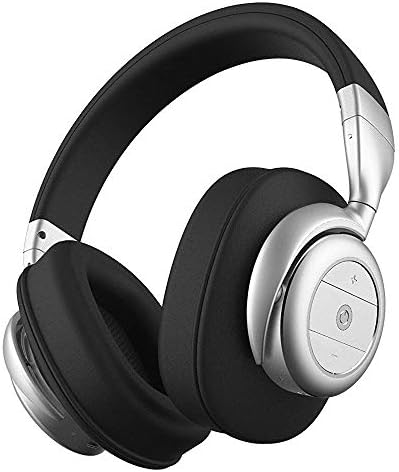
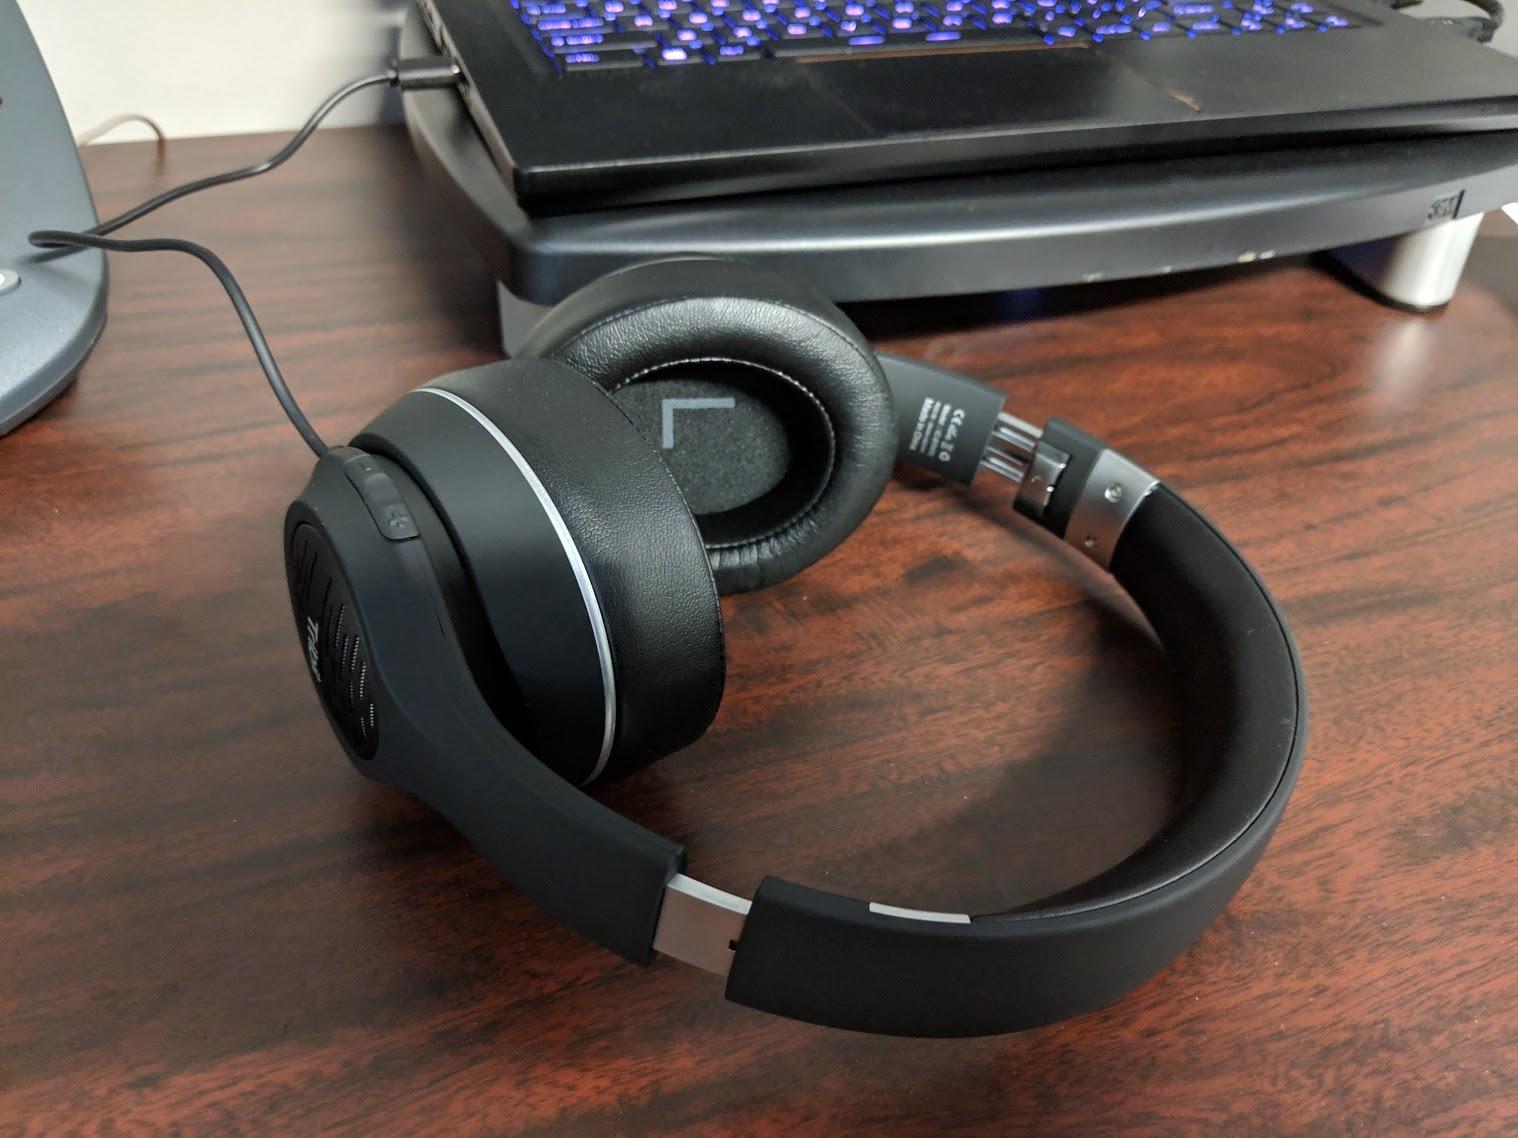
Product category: headphones
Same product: no